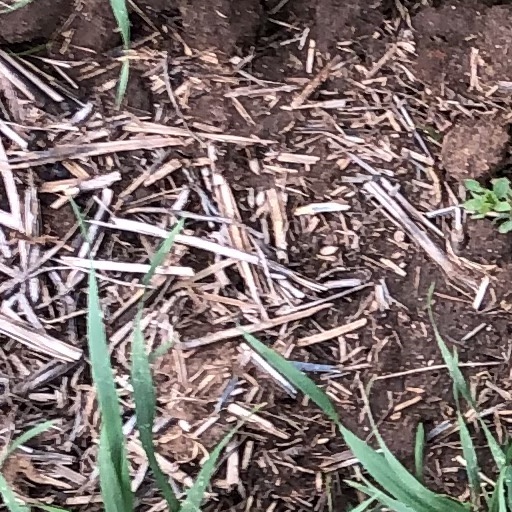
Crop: wheat